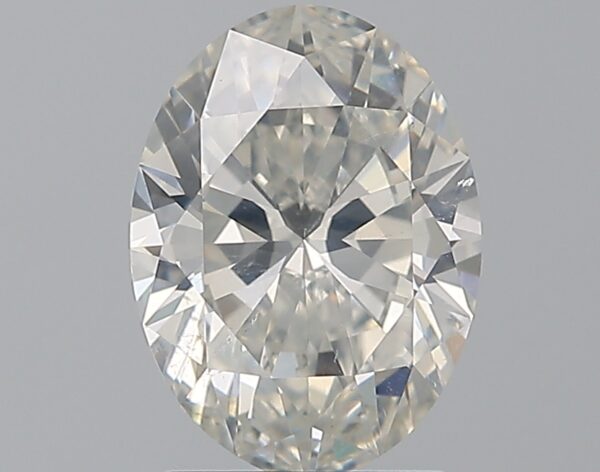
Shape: oval
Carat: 2.01
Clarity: SI1
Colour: H
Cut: EX
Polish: EX
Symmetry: EX
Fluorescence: F
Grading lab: GIA
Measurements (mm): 9.85 x 7.31 x 4.35